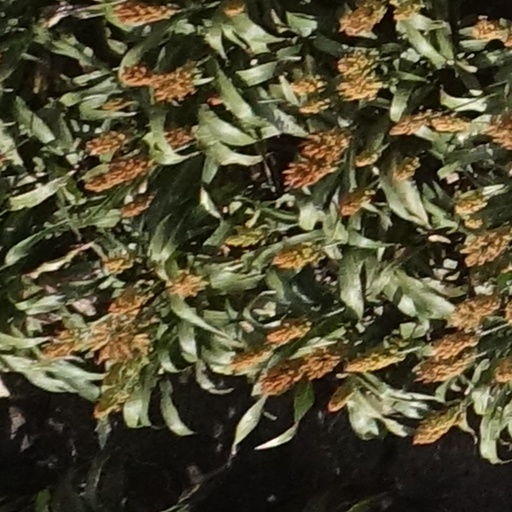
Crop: sorghum